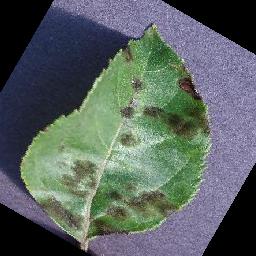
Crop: apple
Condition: scab